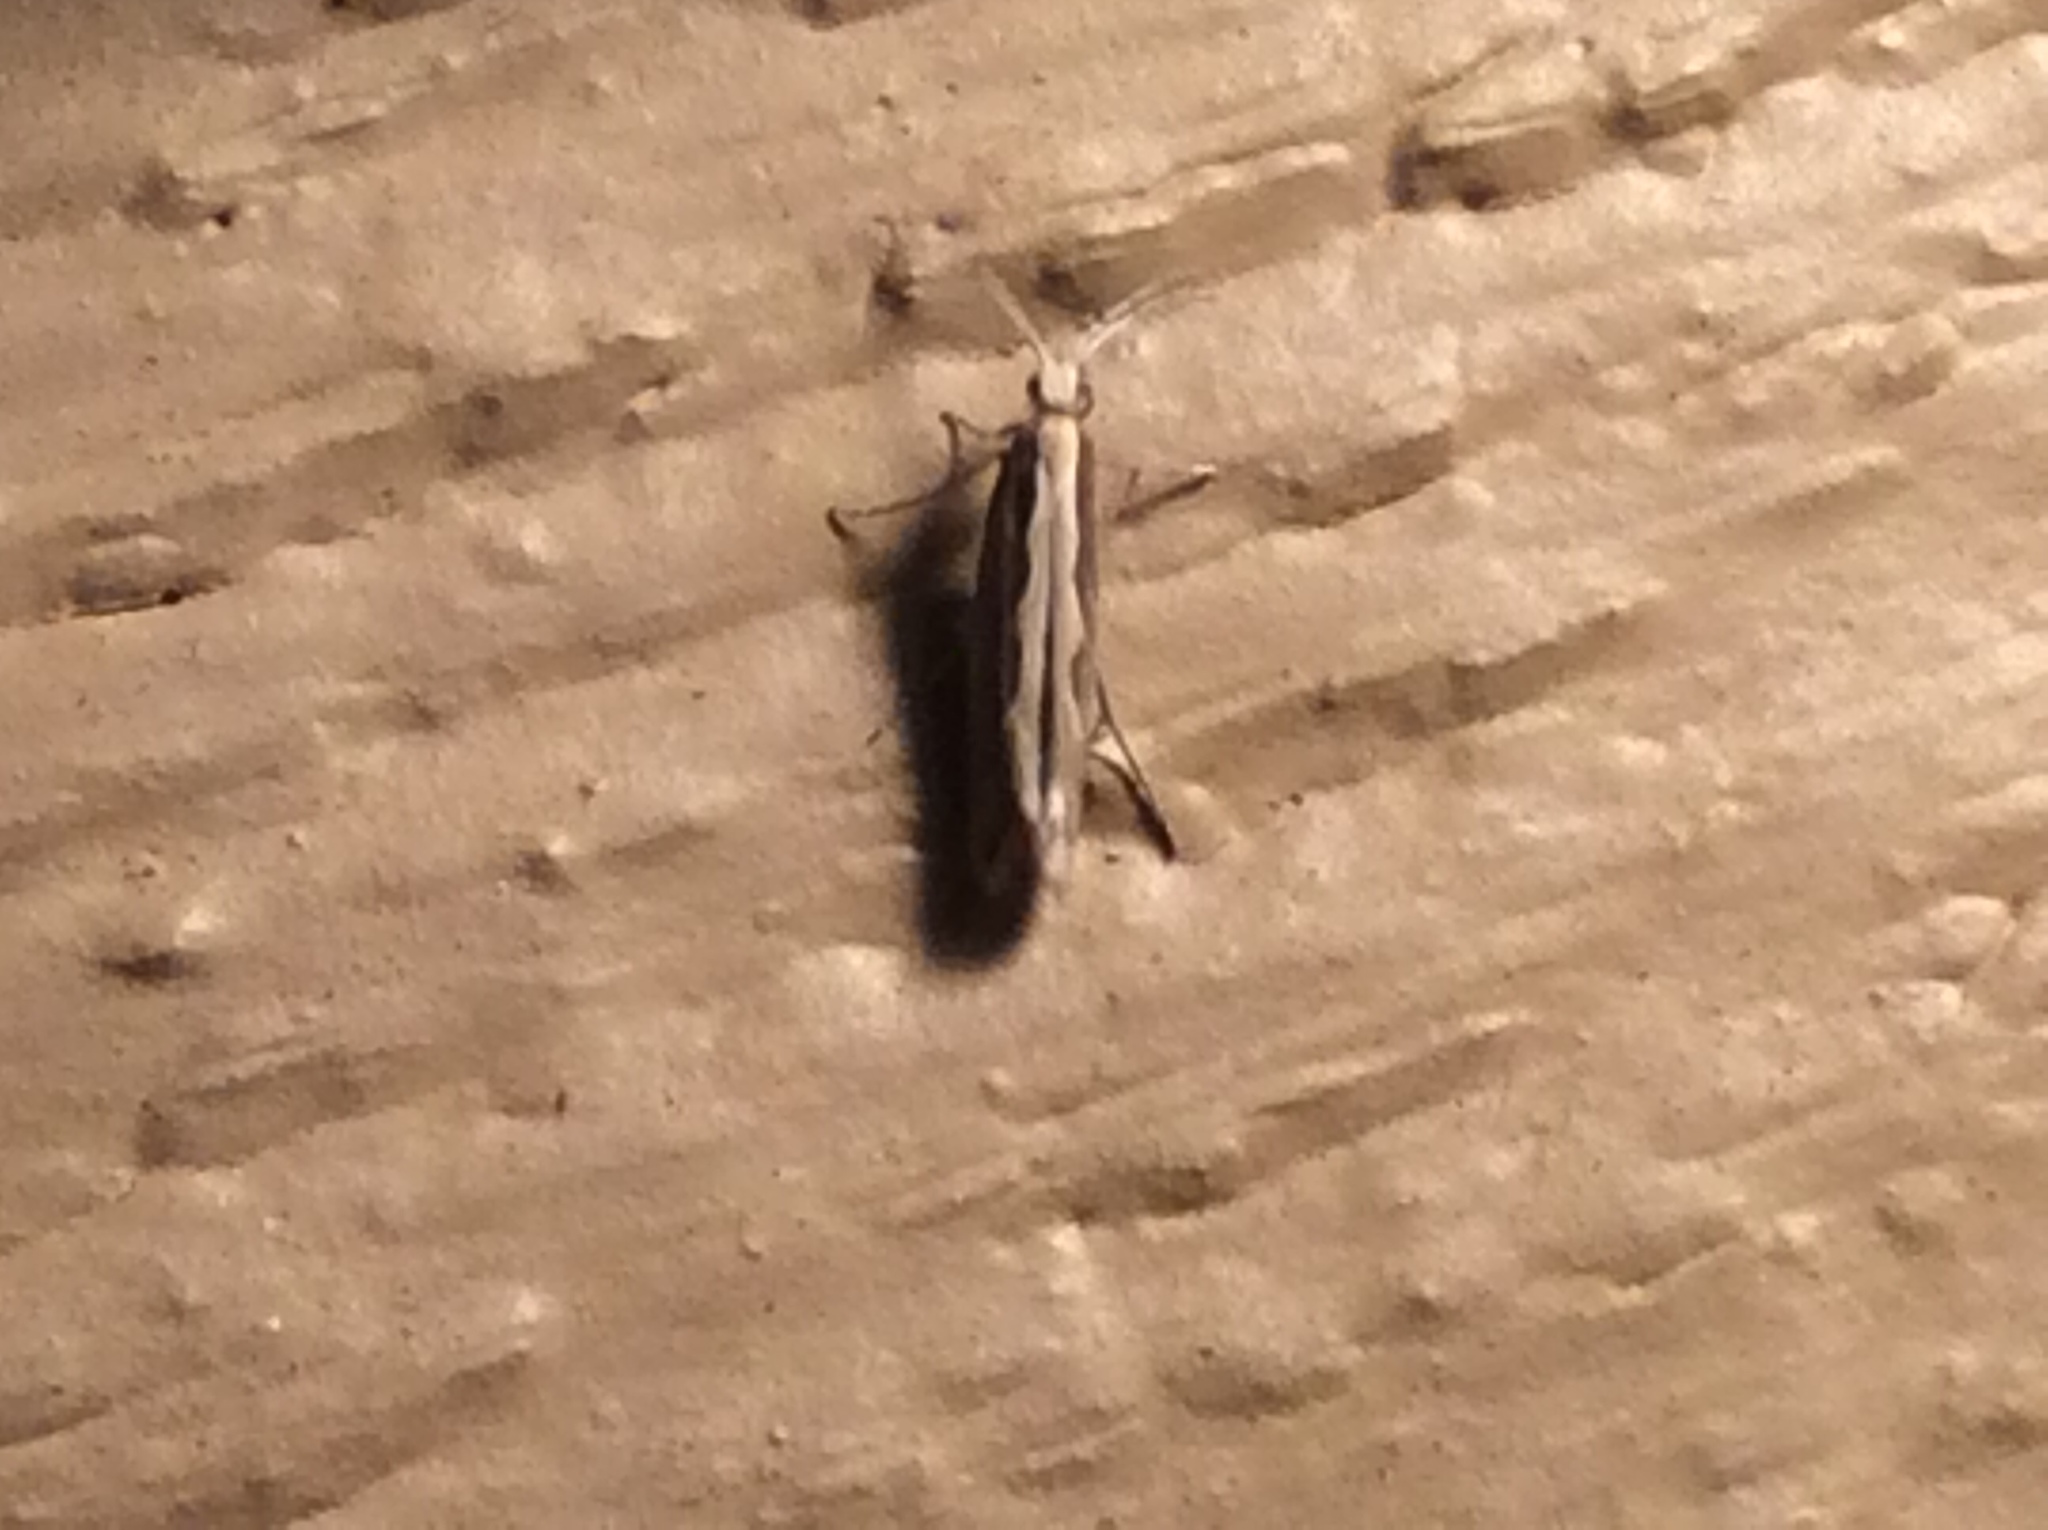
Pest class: diamondback_moth